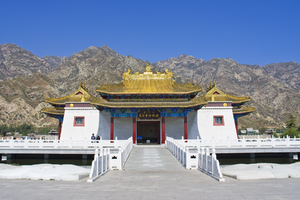
Cette liste regroupe les principaux sites historiques et culturels majeurs protégés au niveau national par l'administration d'état chargée du patrimoine culturel en Chine pour la région autonome de Mongolie-Intérieure. Actuellement, elle ne reprend que les cinq premières listes. Une sixième et une septième liste ont été publiées en 2006 et en 2013 avec de nombreux sites supplémentaires.